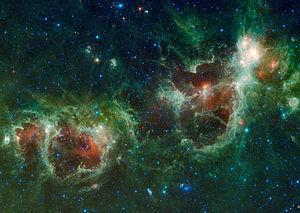
Les nébuleuses IC 1805 et 1848, dites du coeur et de l'âme, vues en infrarouge par le Wide-Field Infrared Survey Explorer de la NASA. On peut aussi voir sur le bas de cette images deux galaxies, Maffei1 (bleue et éliptique) et Maffei2 (une gelexie en spirale). Cette image est une mosaique de clichés obtenus à l'aide des quatre détecteurs infrarouge disponibles à bord. Les longueurs d'ondes de 3,4 et 4,6 µm, surtout émise par les étoiles, sont rendues en vert et rouge.